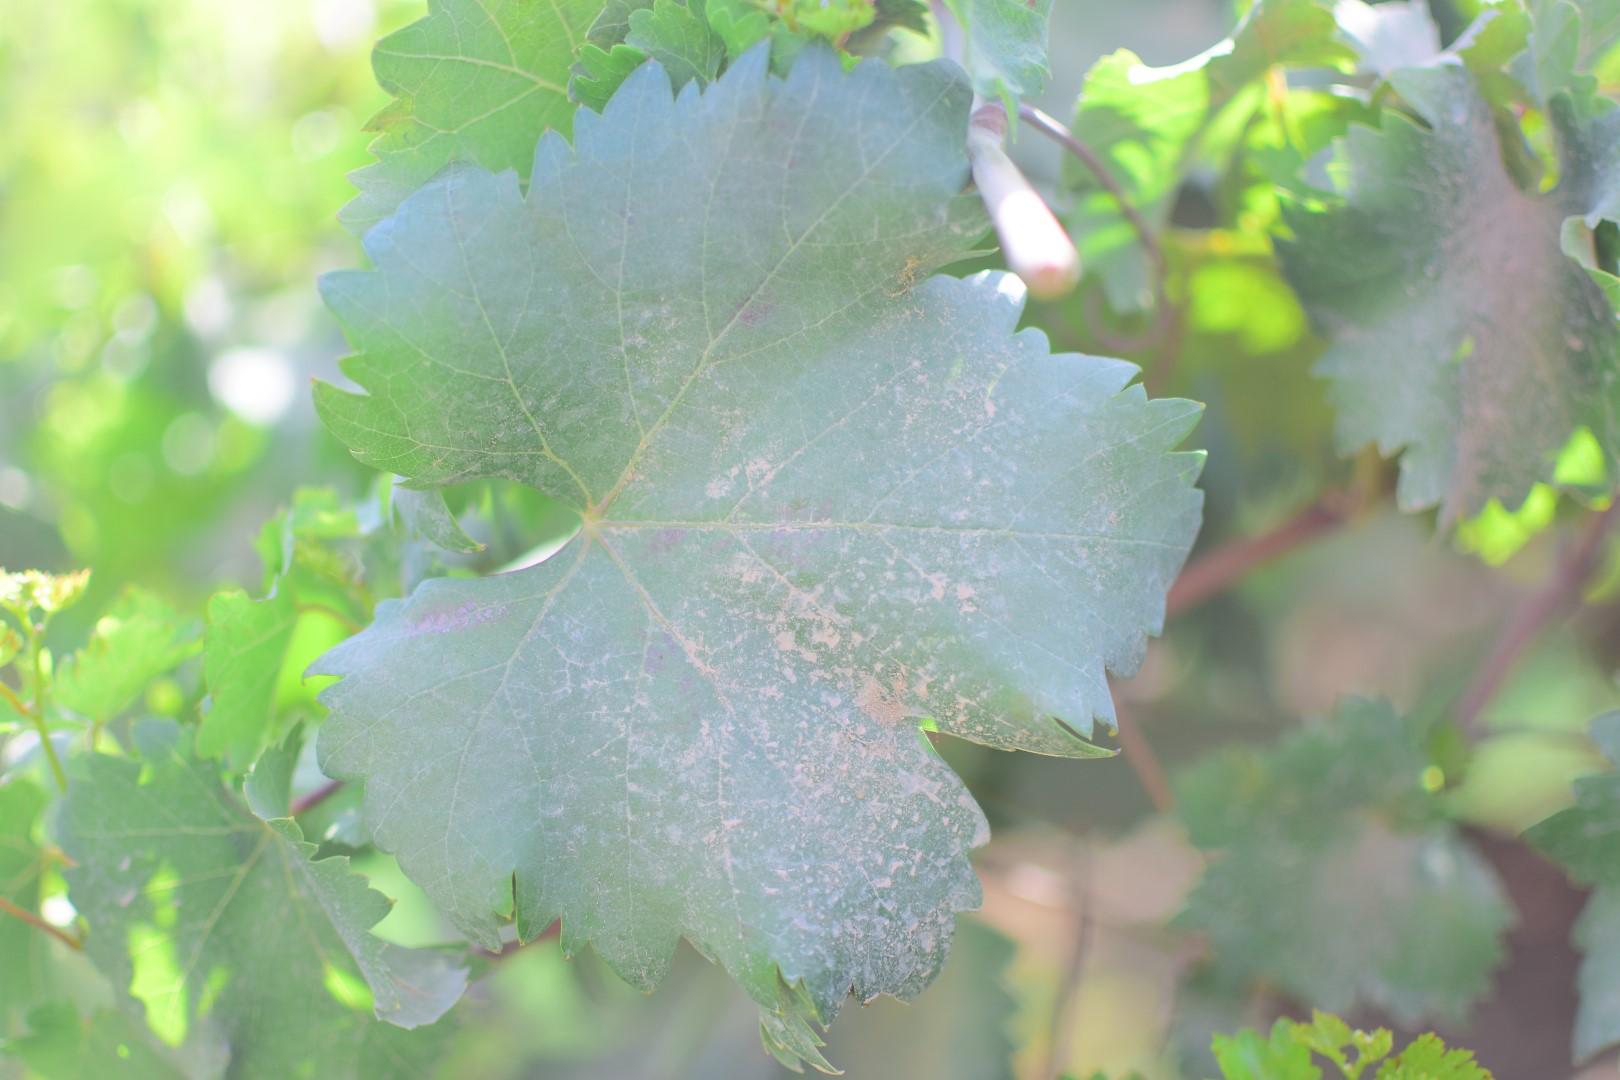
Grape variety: Shdah